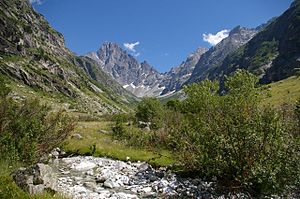
Nationalparker i Frankrig
Der er ti Nationalparker i Frankrig i Frankrig og dets oversøiske departementer, koordineret af regeringsagenturet Parcs Nationaux de France. De franske nationalparker beskytter et samlet areal på 3.710 km² i kerneområderne og 9.162 km² i bufferzoner på den europæiske del af Frankrig. Dermed er mere end 2% af den europæiske del af Frankrig under en form for beskyttelse. De franske nationalparker har mere end syv millioner besøgende om året.